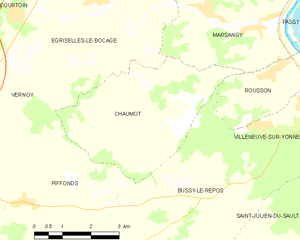
Carte des communes françaises Chaumot